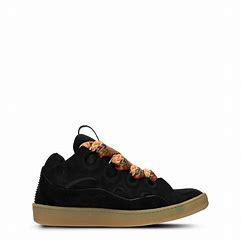
Brand: Lanvin
Model: Curb